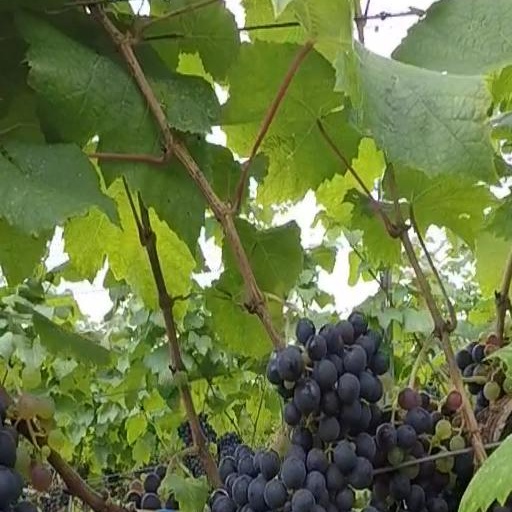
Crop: grape